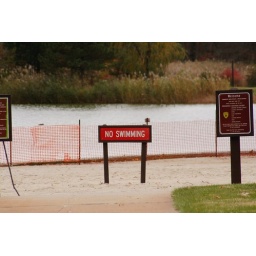
No swimming.. they close the lake and put a fence around the entire thing